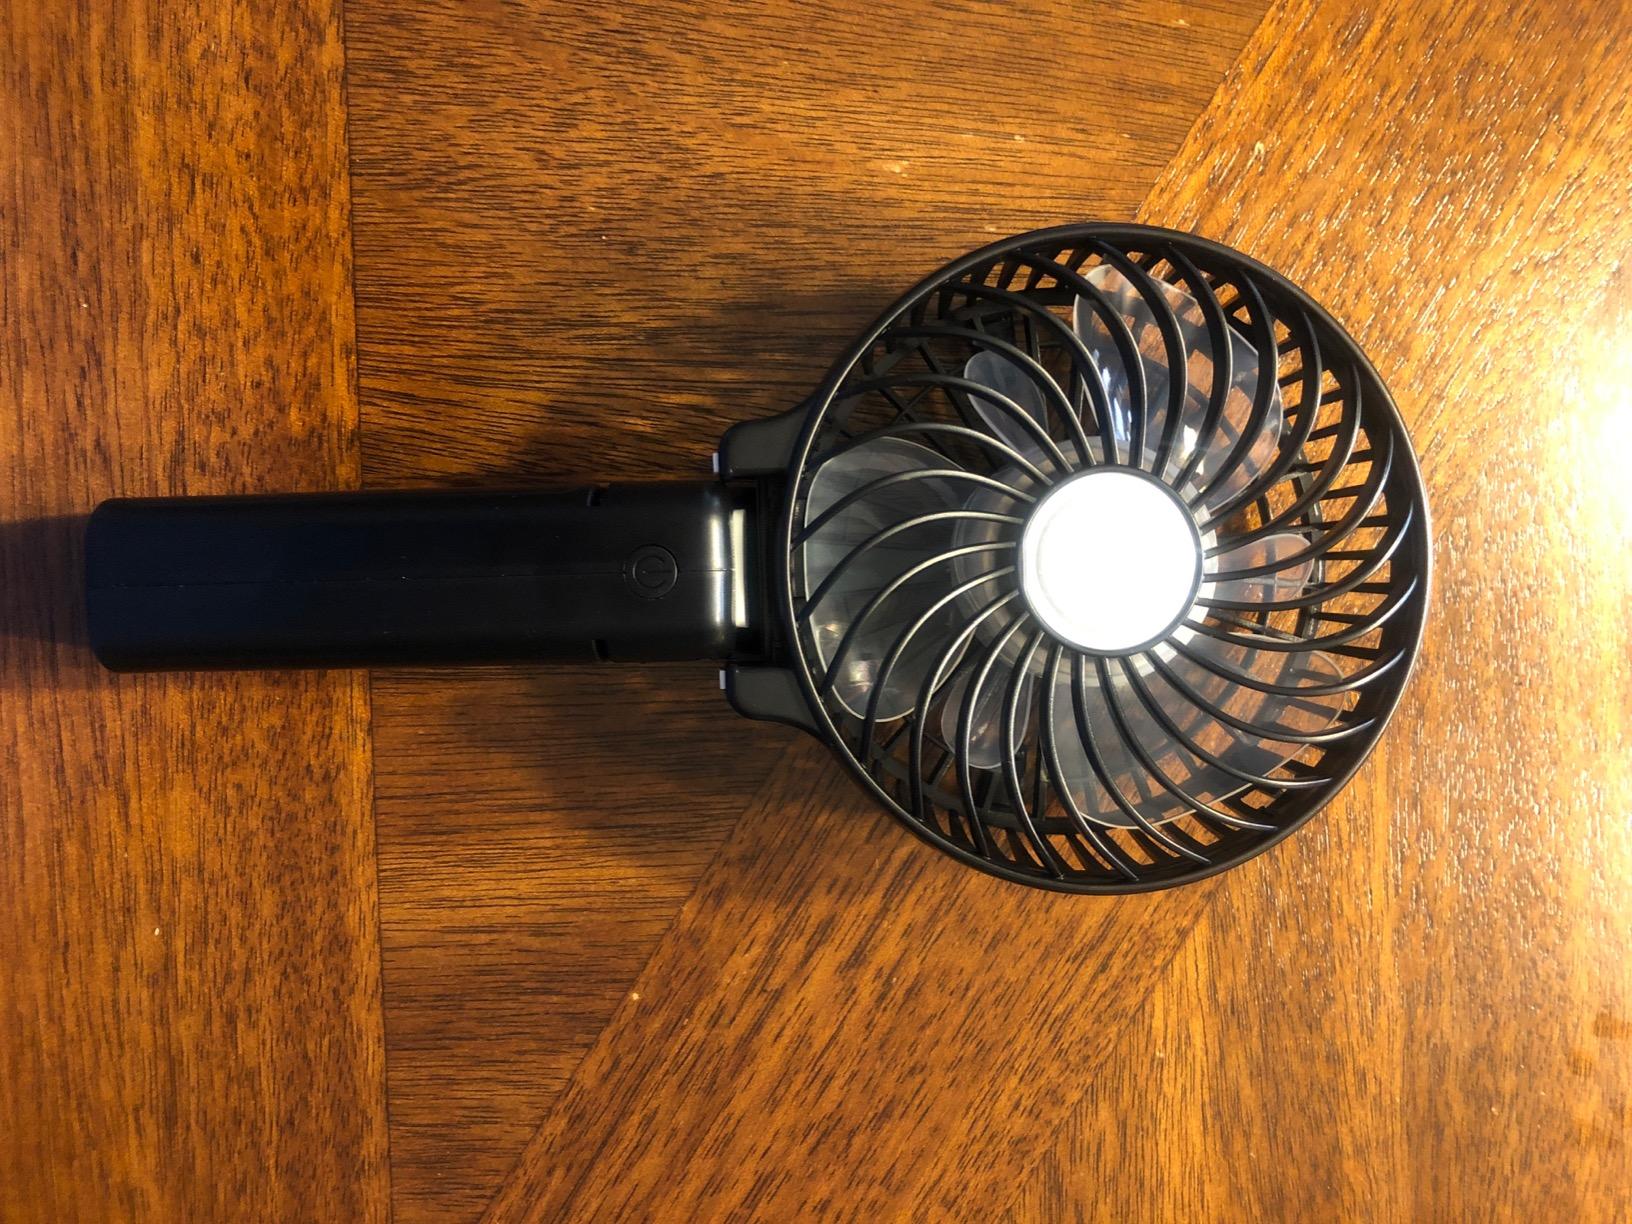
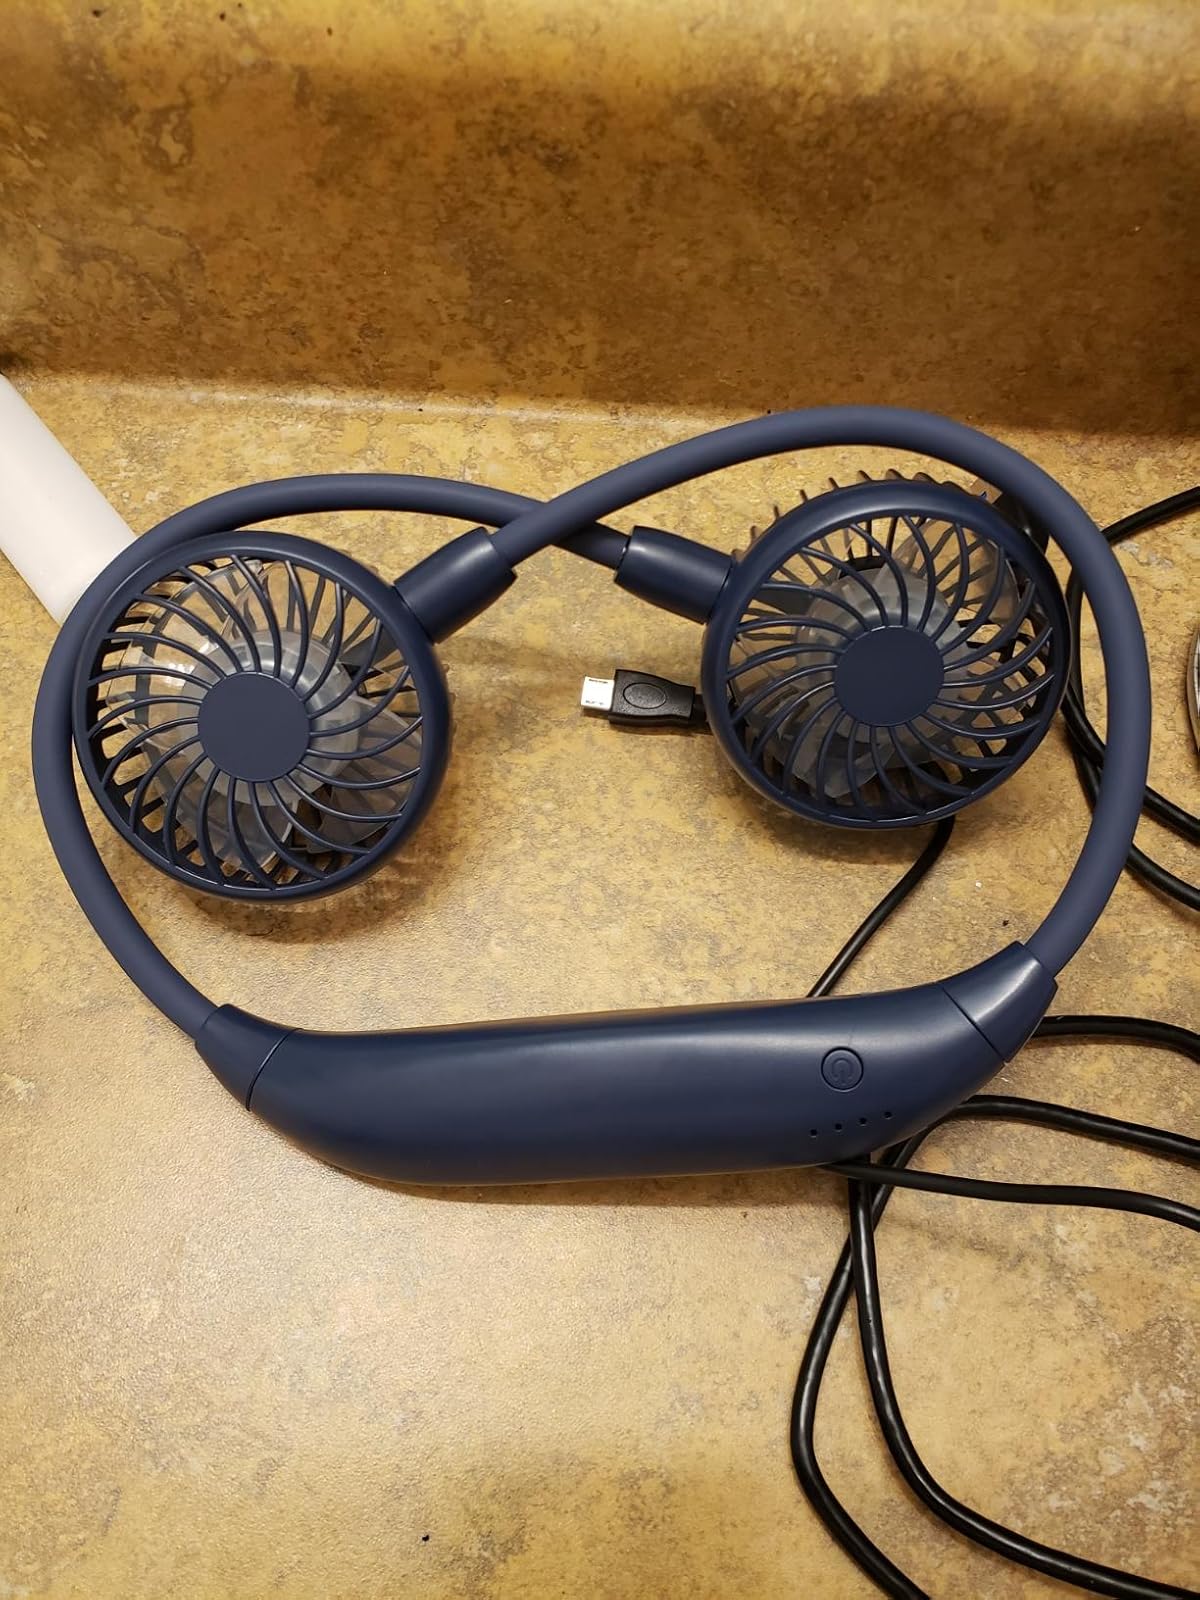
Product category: fan
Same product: no